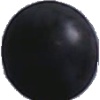
Label: blue_grape